Károly Kamermayer

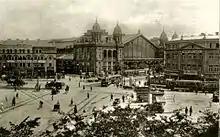
The Nyugati Railway Terminal in the 1890s

Notwithstanding the reduction in spending, numerous significant investments were made during Kamermayer's first mayoral term (though, many of them were initiated and launched before the unification). The first People's Theatre, constructed by Fellner & Helmer, opened its doors on 15 October 1875, the opening ceremony was also attended by Francis Joseph and his son, Crown Prince Rudolph. The city administration collected the expenditures through donations and aid. Kamermayer emphasized the development of Hungarian as the national language and its spread among Budapest's bourgeoisie many of whom were still of German origin. The Music Academy was founded on 14 November 1875. By 1879, the academy relocated to a three-story Neo-Renaissance building designed by Adolf Láng built on today's Andrássy Avenue. The Budapest Cog-wheel Railway was put into operation on 24 June 1874, the whole line was built according to Riggenbach's cog-wheel system. In the same year, the New City Hall was built on Váci Street, which today is the seat of the General Assembly (while the Old City Hall building near Deák Ferenc Square in Városház Street, remained the office of Budapest's Mayor). The Margaret Bridge was built by the Ernest Goüin et Cie. construction company between 1872 and 1876 becoming the second permanent bridge in Budapest after the Chain Bridge. The Nyugati Railway Terminal, built by the Eiffel Company, was opened on 28 October 1877. (The Ferdinand Bridge, which connected Terézváros and Újlipótváros neighborhoods over the railway lines, was already completed in 1874).